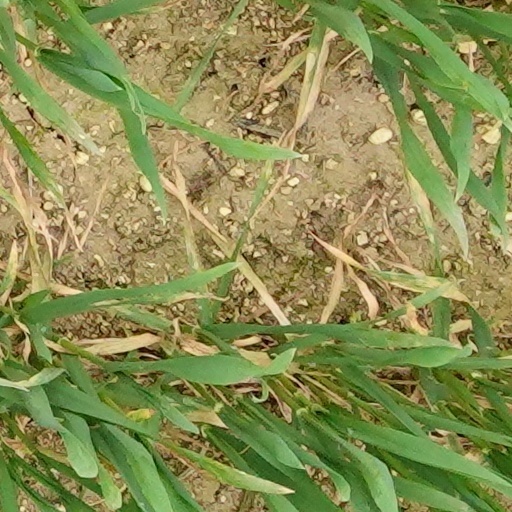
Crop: wheat